Battle of Hartsville

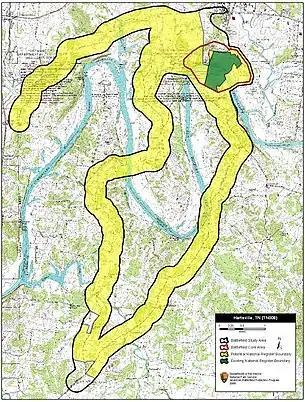
Map of Hartsville Battlefield core and study areas by the American Battlefield Protection Program.

Guarding the river crossing at Hartsville was the 39th Brigade, XIV Corps, Army of the Cumberland, consisting of the 106th Ohio Infantry, 108th Ohio Infantry, 104th Illinois Infantry, and 2nd Indiana Cavalry. The brigade was commanded by Col. Absalom B. Moore. Under the cover of darkness, Morgan crossed the river in the early morning of December 7, 1862, with about 1,300 men, mainly Kentuckians, outnumbered by about 1,000 troops by the Union brigade. Another Union force, three times that size, was encamped nine miles away at Castalian Springs, close enough to hear the guns, but too far away to take part.